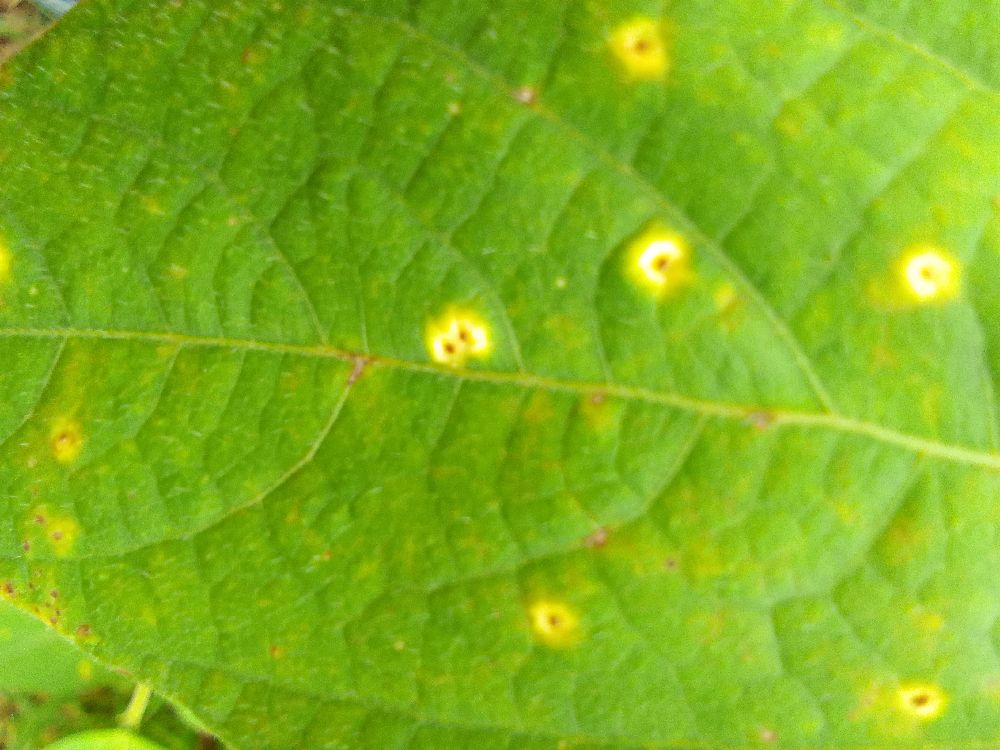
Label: rust